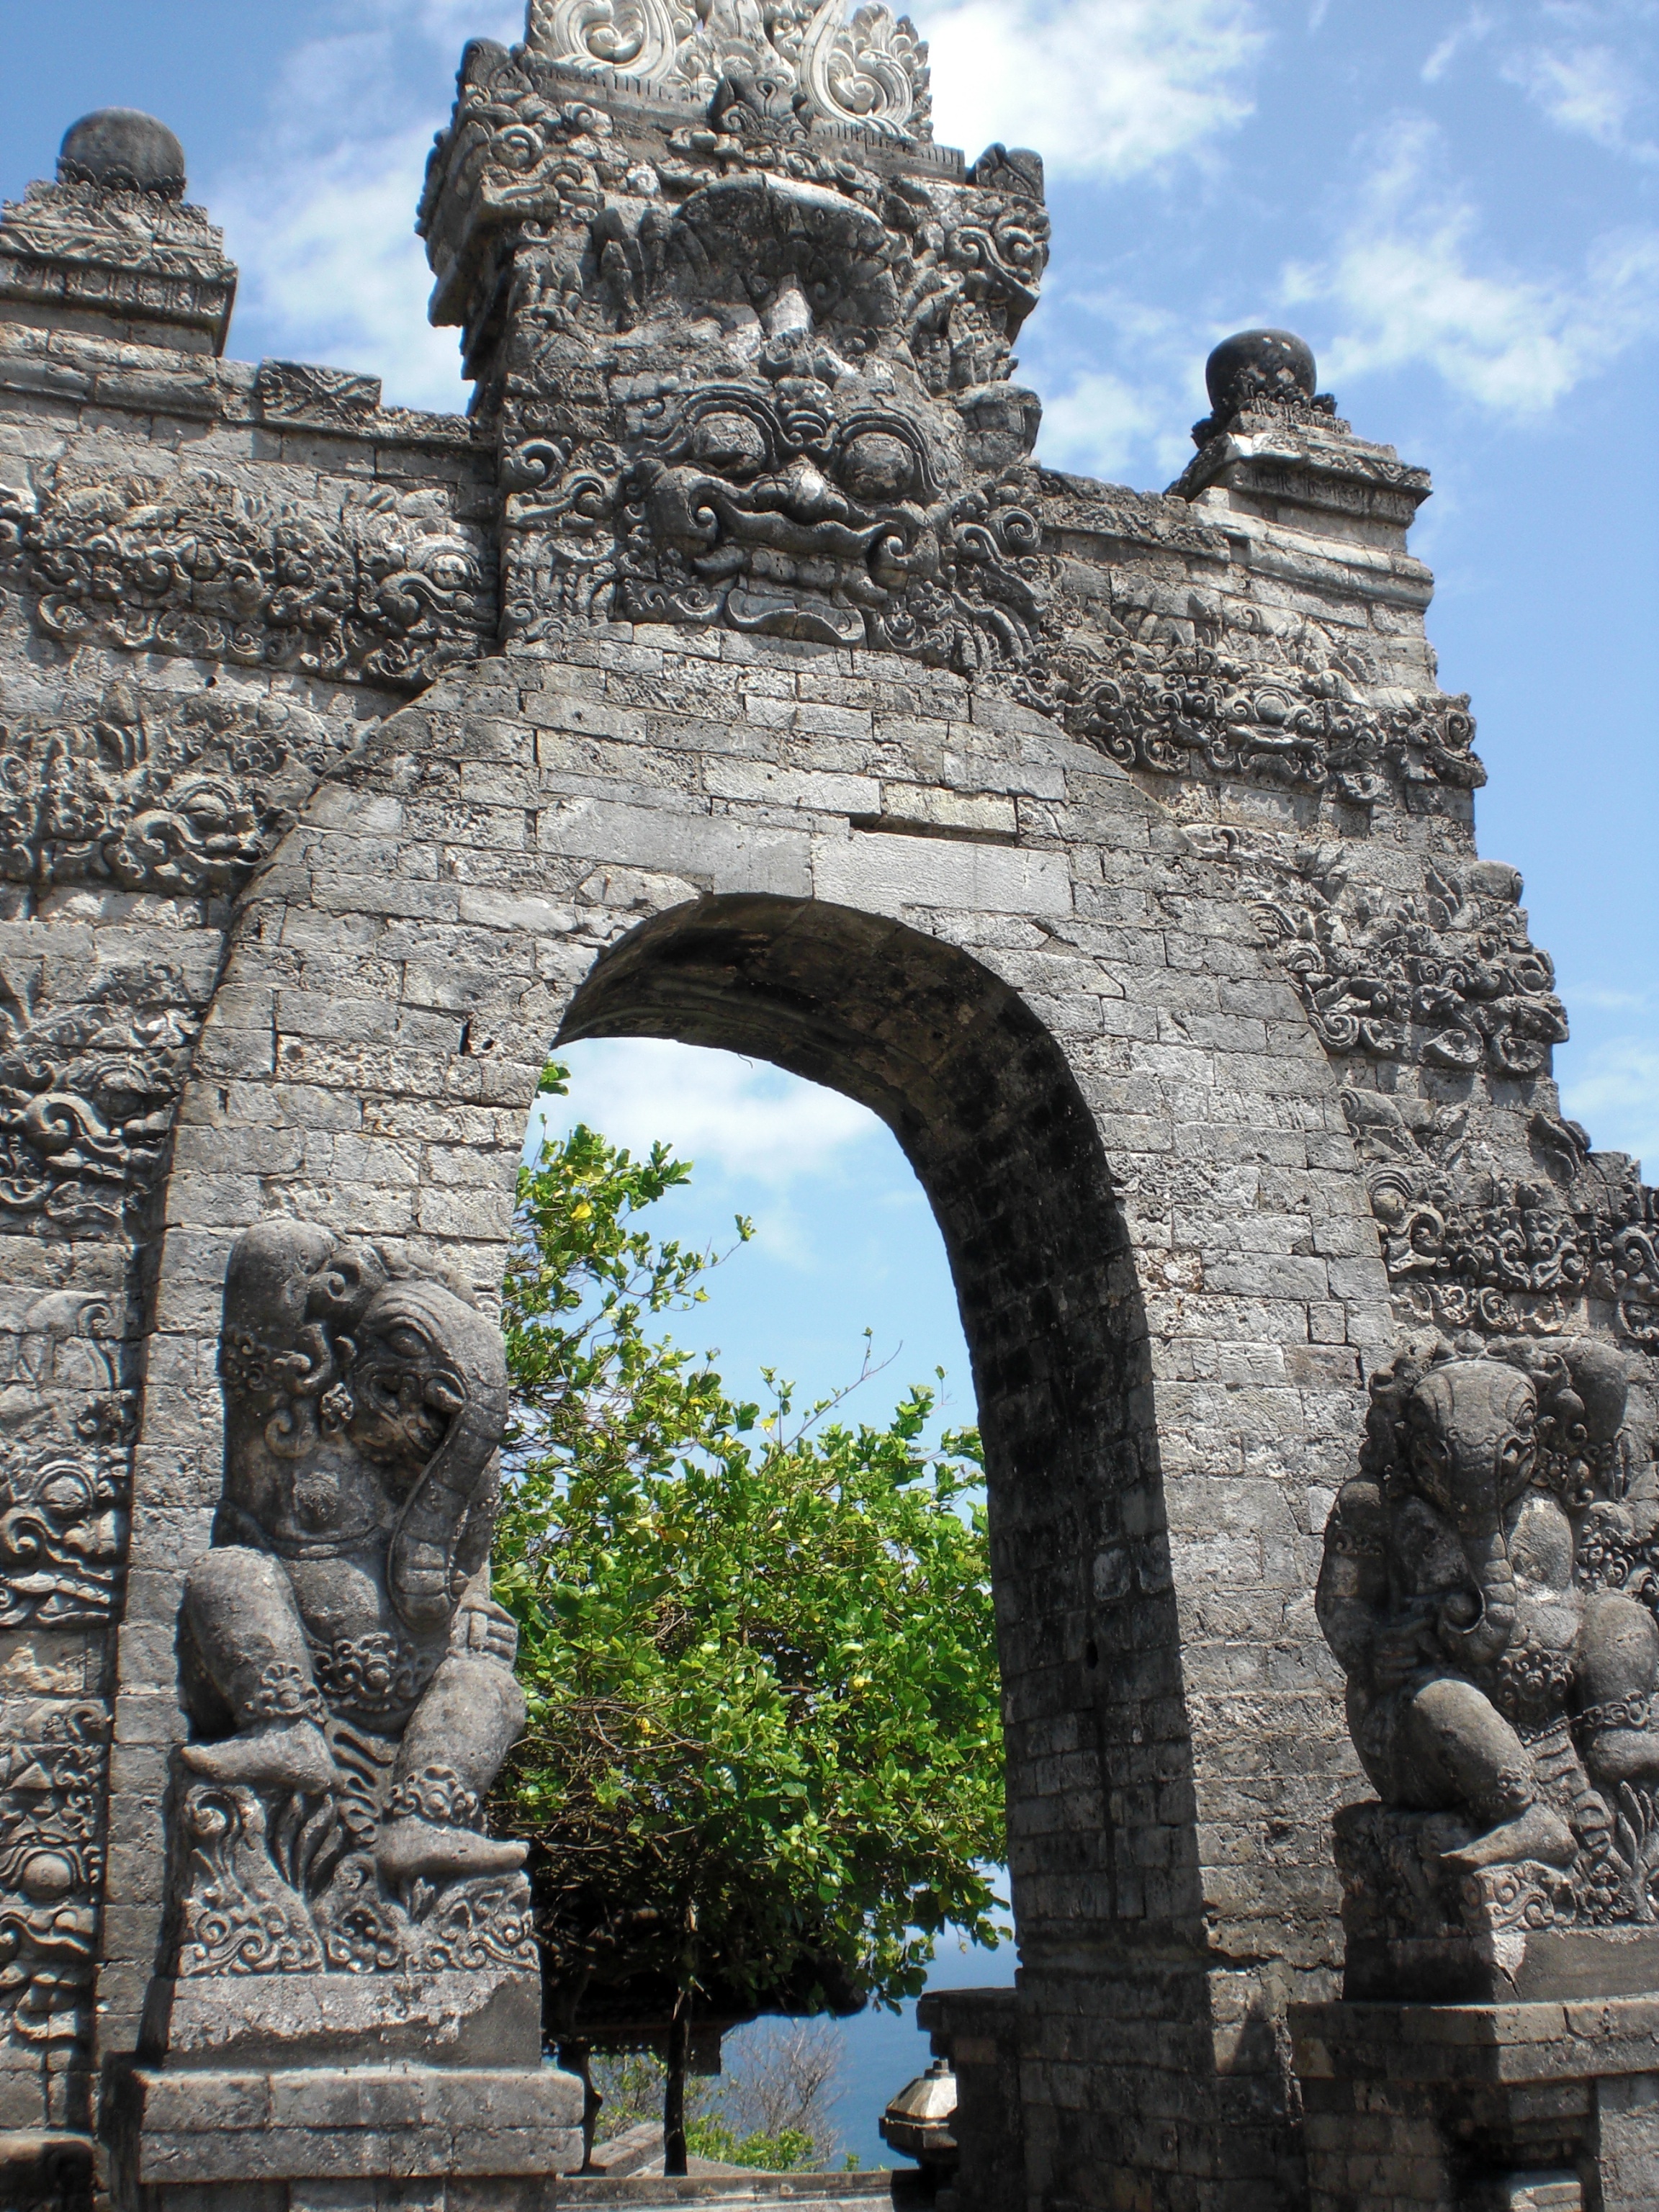
rock, architecture, monument, statue, arch, landmark, tourism, place of worship, sculpture, art, temple, ruins, history, indonesia, portal, archaeological site, unesco world heritage site, historic site, ancient history, ancient roman architecture